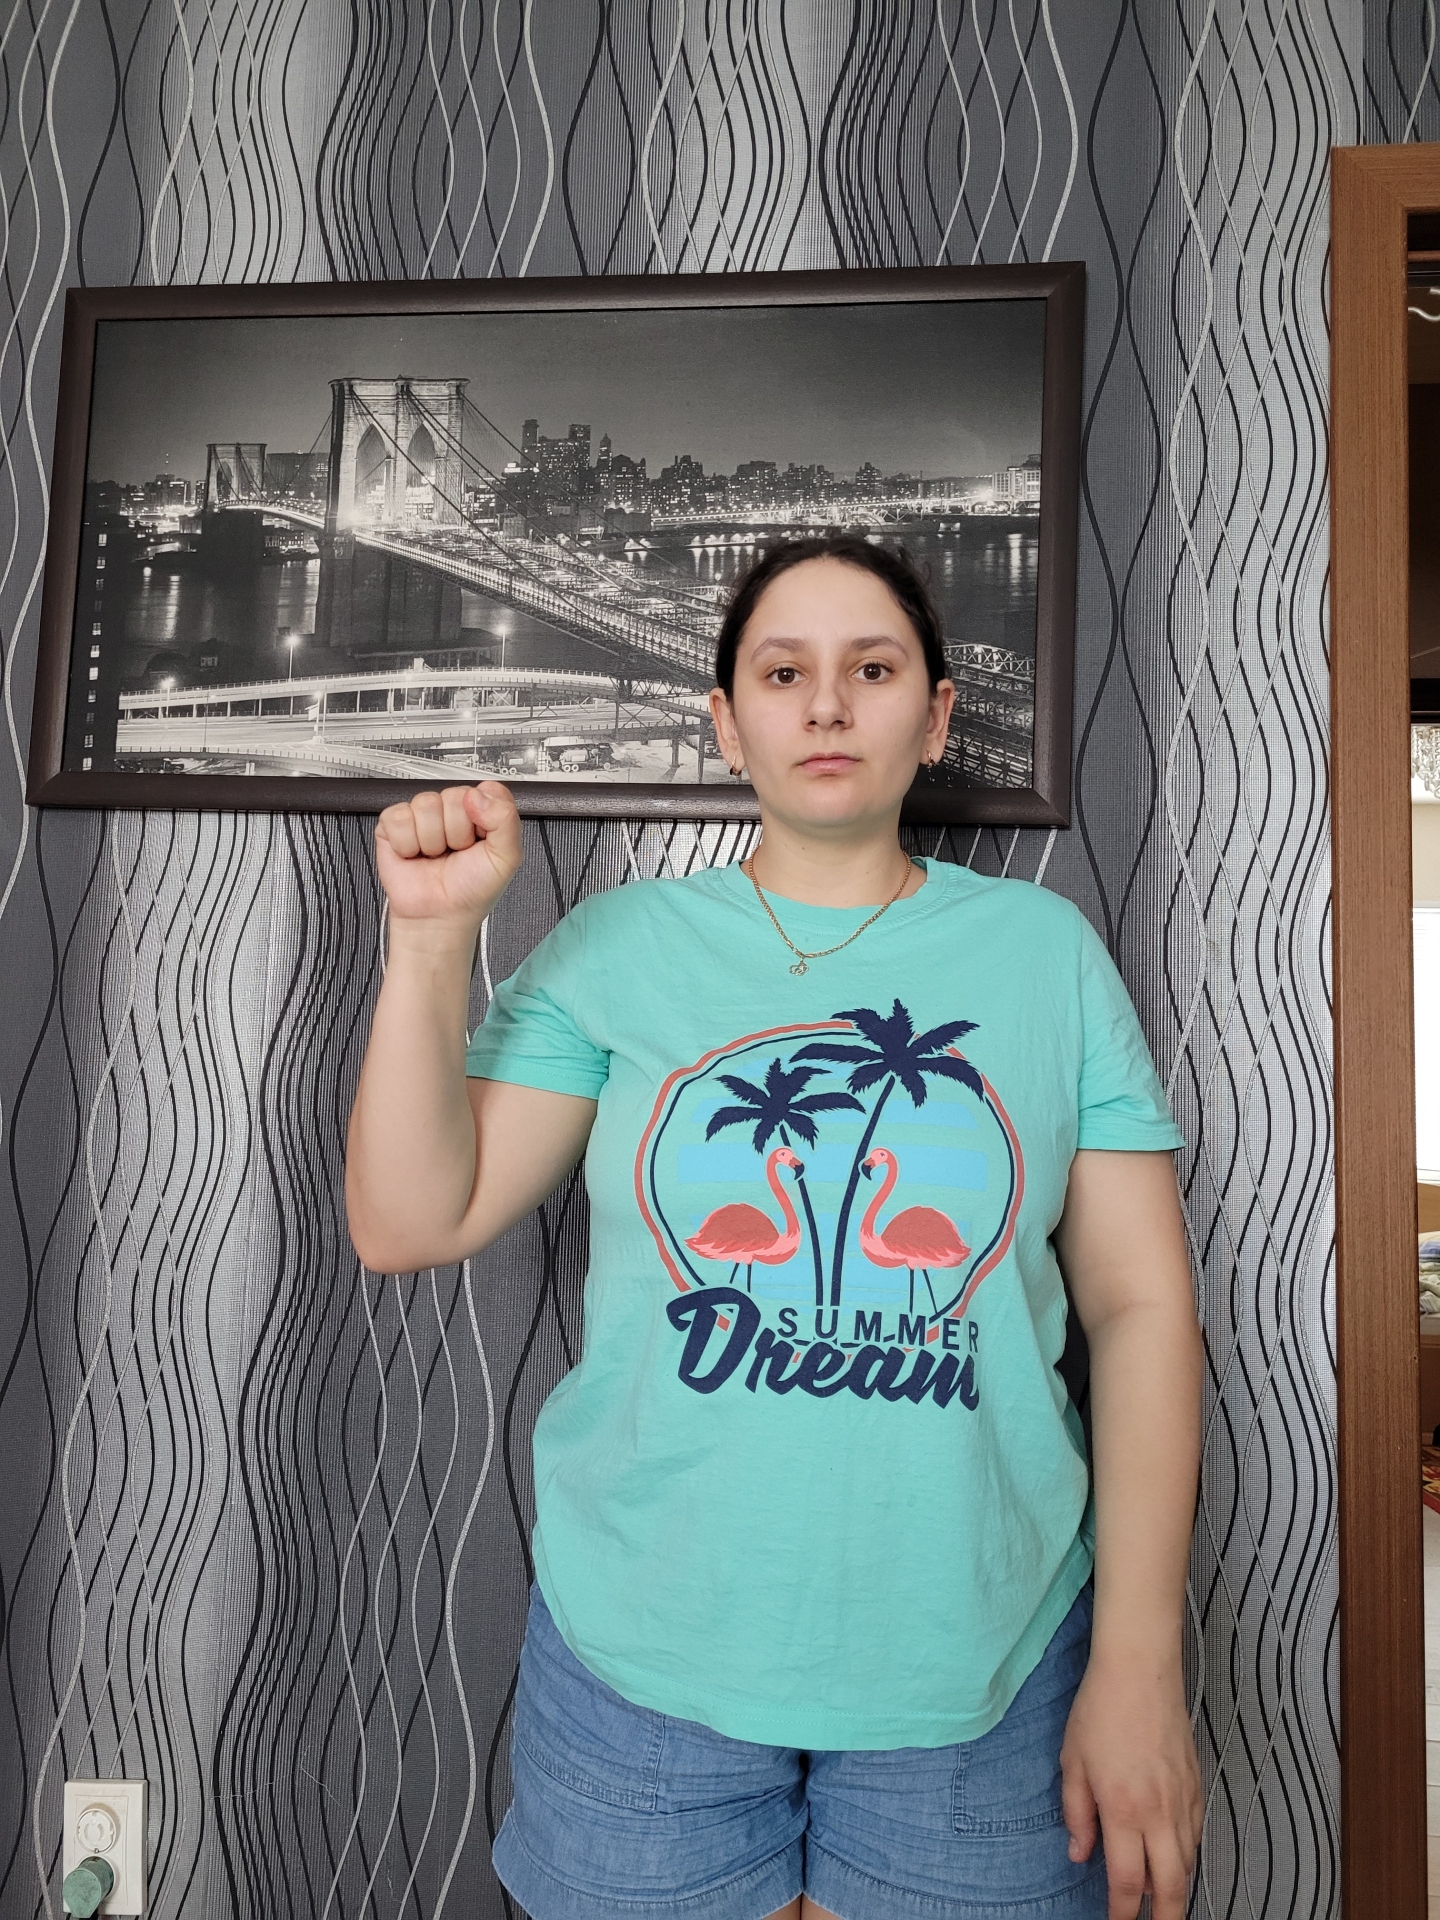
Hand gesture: fist